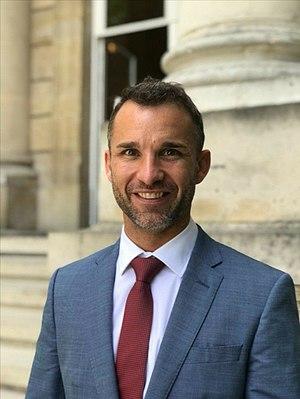
Christophe Naegelen, né le 30 décembre 1983 à Remiremont, est un homme politique français, classé divers droite.
Cette page concerne les événements qui se sont produits durant l'année 1983 en Lorraine.